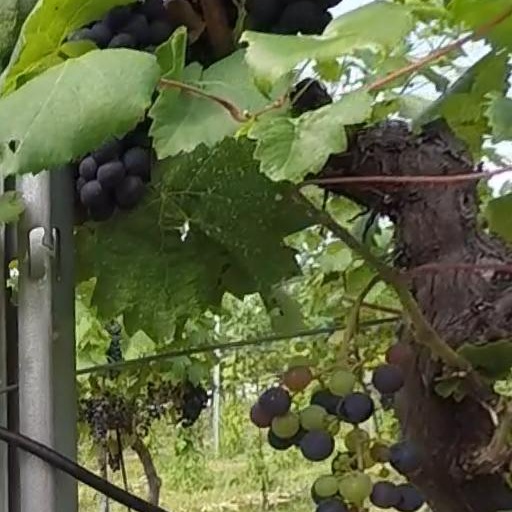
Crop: grape